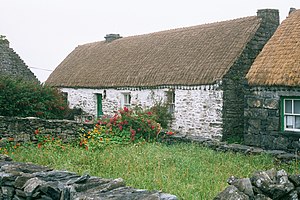
Inishmaan
Synge si hytten
Inishmaan er en ø i bugten Galway Bay på Irlands vestkyst og den midterste af Aranøerne. Øen har et areal på 900 ha og 154 indbyggere. Den har ikke så mange turister som naboøerne Inishmore og Inisheer. Inishmaan har bevaret en stor del af den traditionelle irske kultur, og mange af øboerne behersker irsk. Øen hører til County Galway i provinsen Connacht.